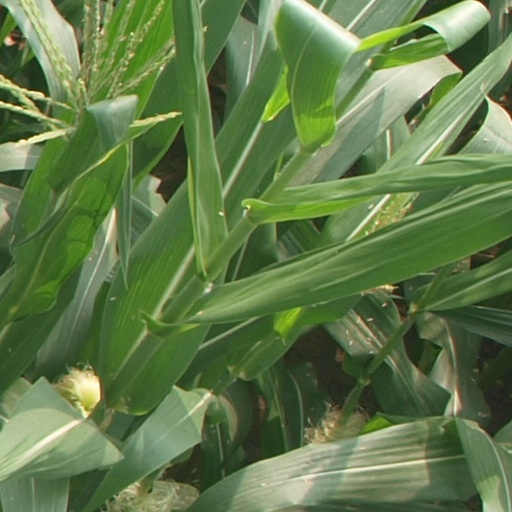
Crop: maize; corn